Tower of London test

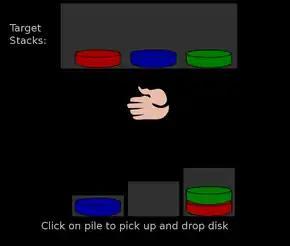
Screenshot of the PEBL psychology software running the Tower of London test

The Tower of London test is a test used in applied clinical neuropsychology for the assessment of executive functioning specifically to detect deficits in planning, which may occur due to a variety of medical and neuropsychiatric conditions. It is related to the classic problem-solving puzzle known as the Tower of Hanoi.